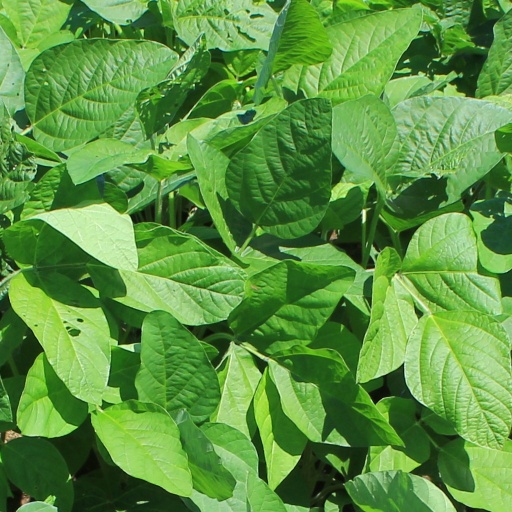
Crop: soybean